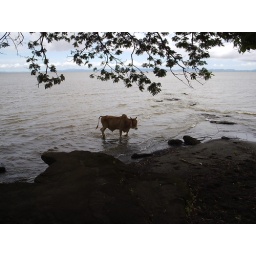
the cow in the lake that I ate fish from